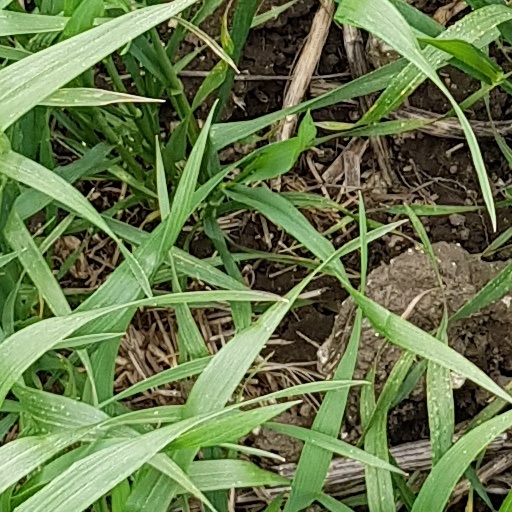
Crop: wheat